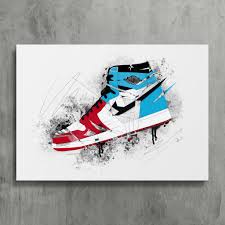
Label: Sneaker